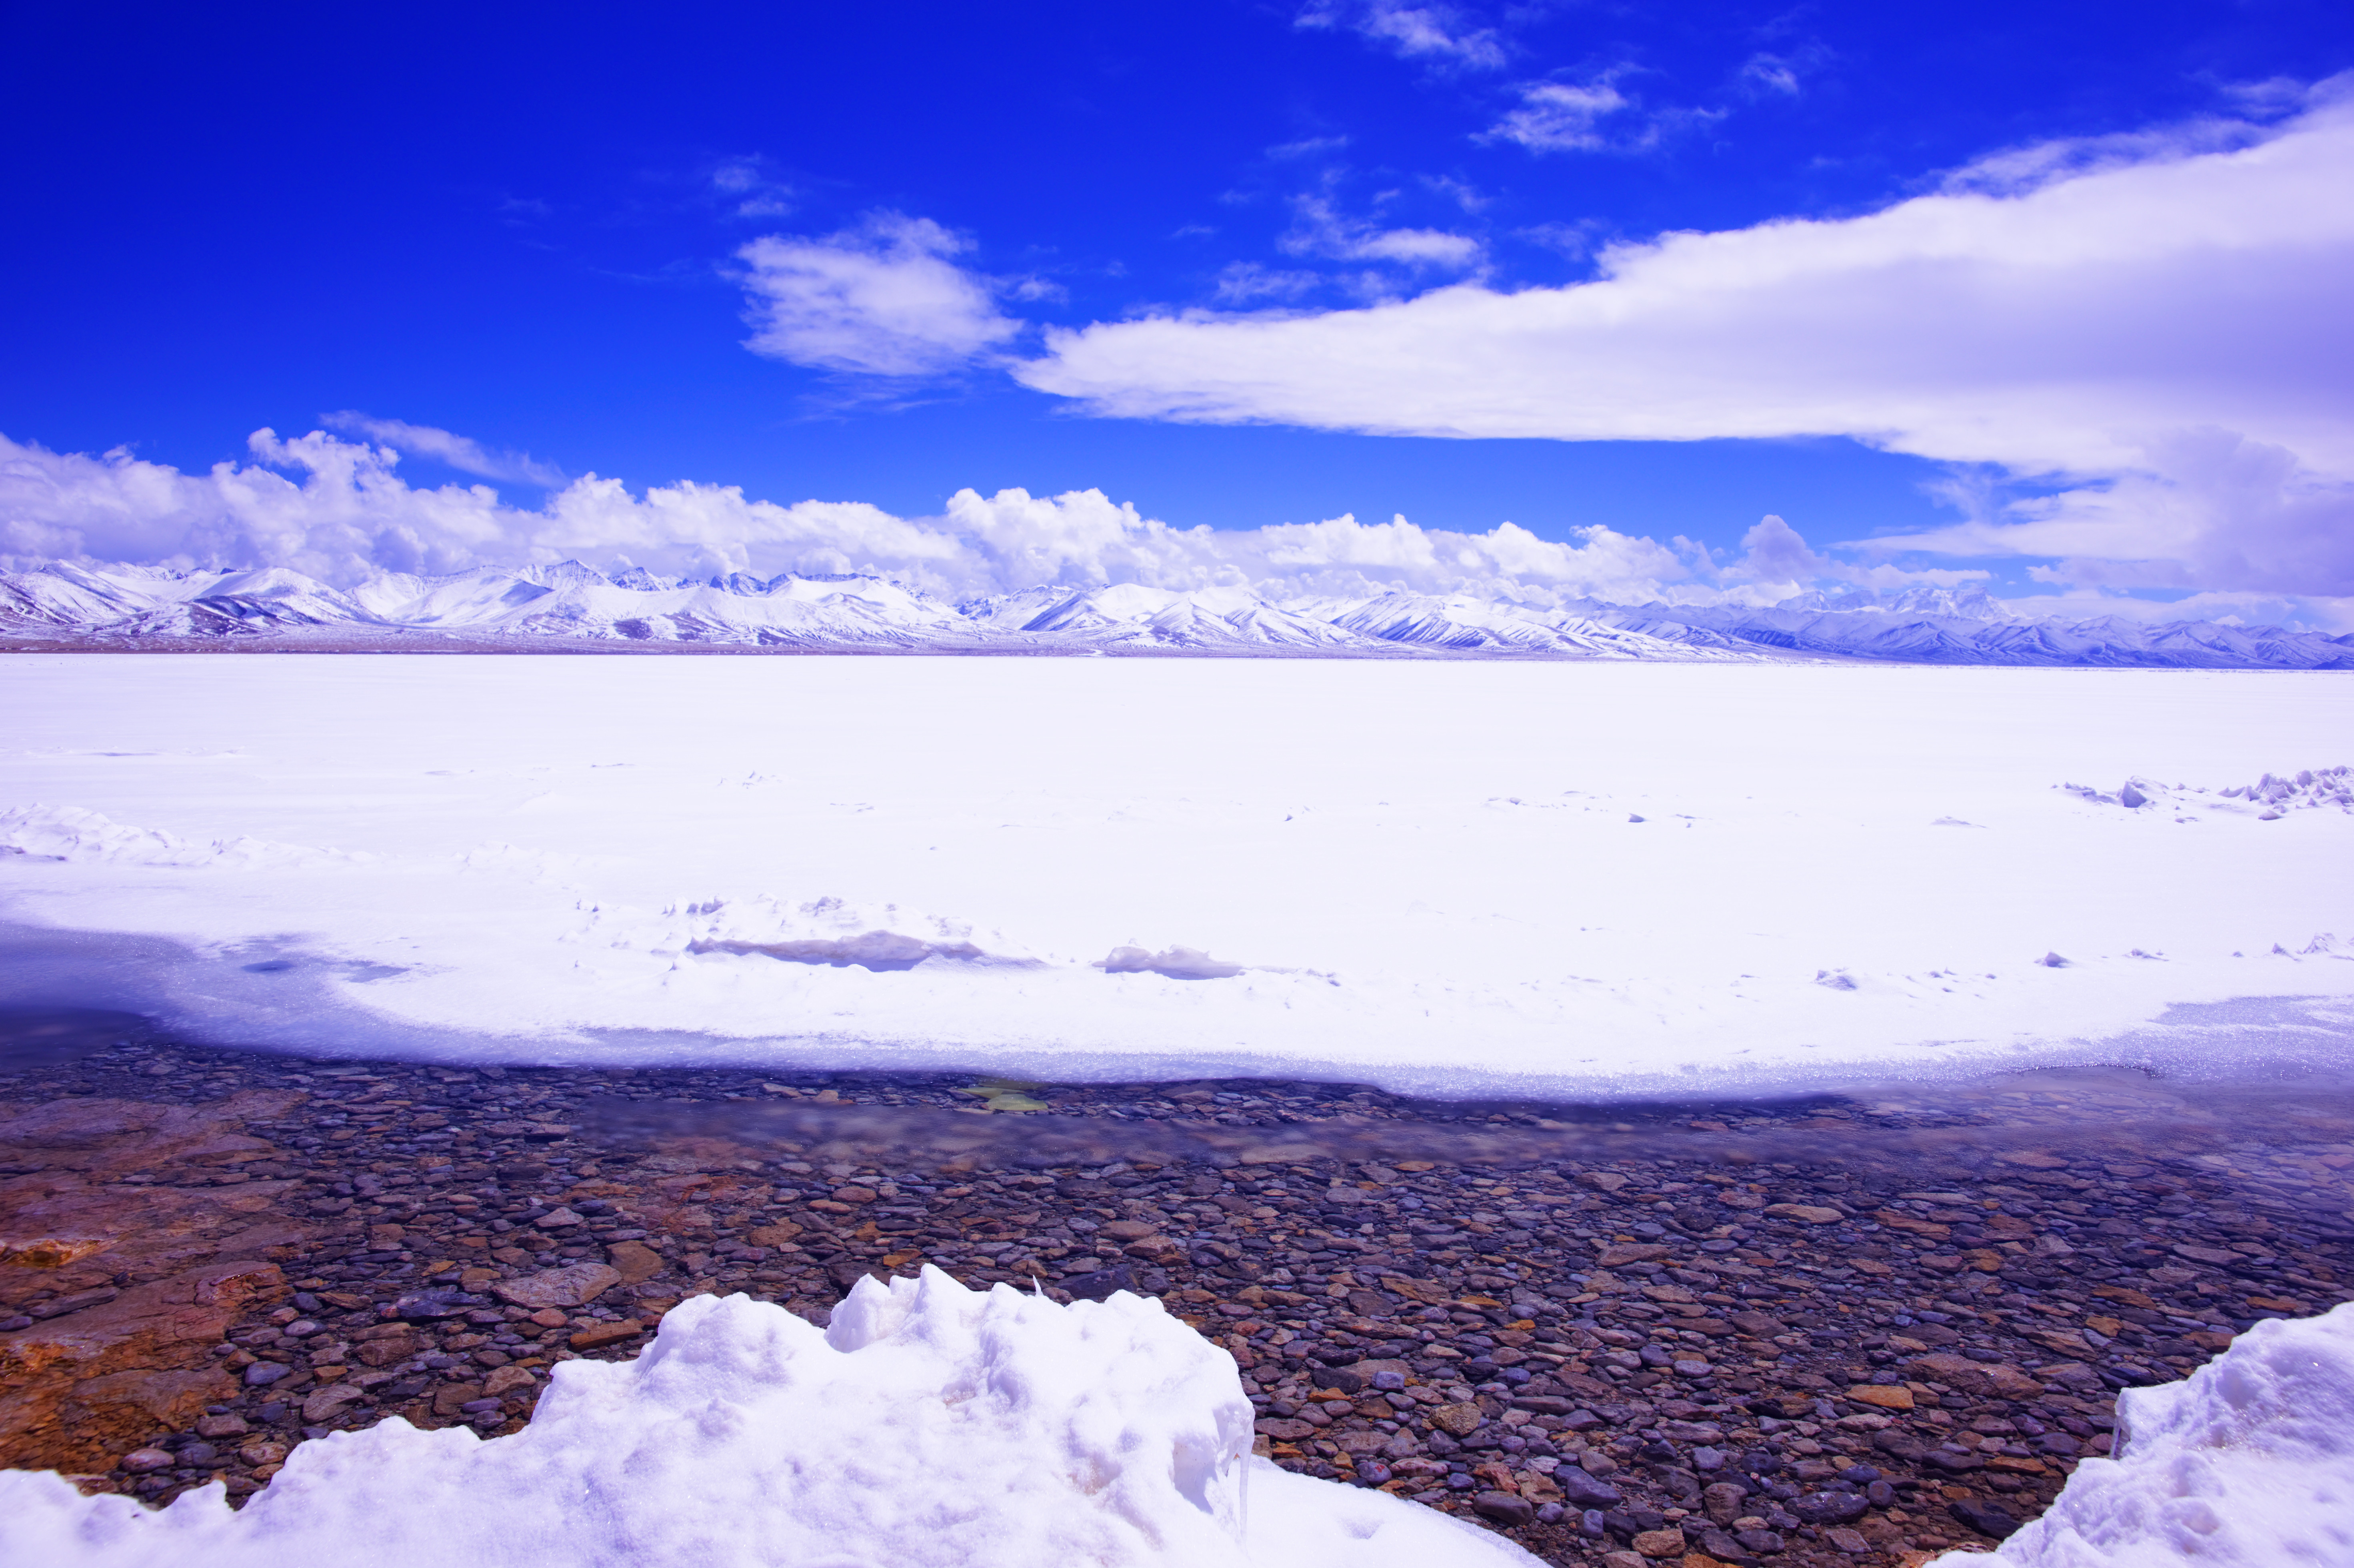
landscape, sea, coast, nature, ocean, horizon, mountain, snow, winter, cloud, sky, sunrise, sunlight, morning, shore, wave, lake, dawn, atmosphere, dusk, ice, reflection, weather, bay, arctic, body of water, tibet, plateau, loch, tundra, namtsolake, arctic ocean, natural environment, geographical feature, wind wave